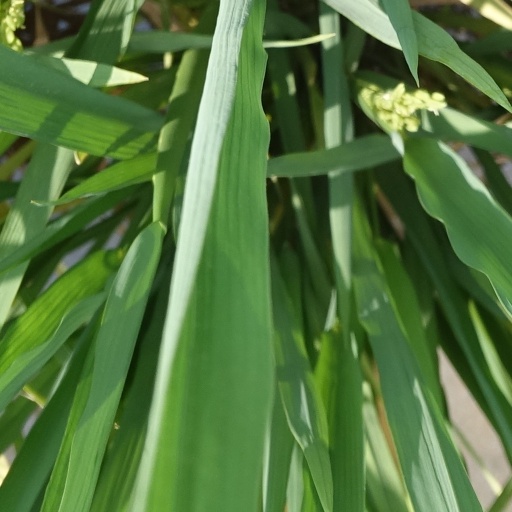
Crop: rice